RER D

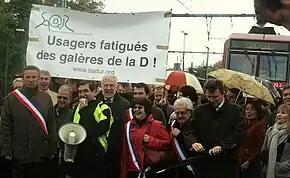
Protesters at Yerres on 17 October 2009

The RER D has among the worst on-time performance of lines in Île-de-France, with 84% of trains running on time on average 2013-2021, and 85% of trains running on time in late 2023. This unpunctuality is partially due to the tunnel the RER B and RER D lines share between Châtelet–Les Halles and Gare du Nord, where even a small delay on either line can cause large delays and cancelled trains.